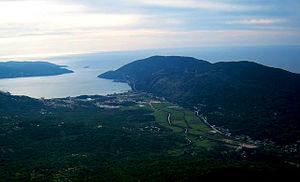
Sutorina est un village de l'ouest du Monténégro, dans la municipalité de Herceg Novi.